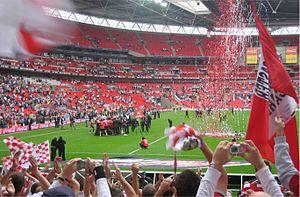
Le Doncaster Rovers Football Club est un club de football anglais basé à Doncaster, dans le Yorkshire du Sud. Fondé en 1879, son histoire s'est majoritairement écrite dans les troisième et quatrième divisions du championnat anglais, même s'il a également évolué en deuxième division de temps à autre, le plus récemment en 2013-2014. Il évolue depuis la saison 2017-2018 en EFL League One.